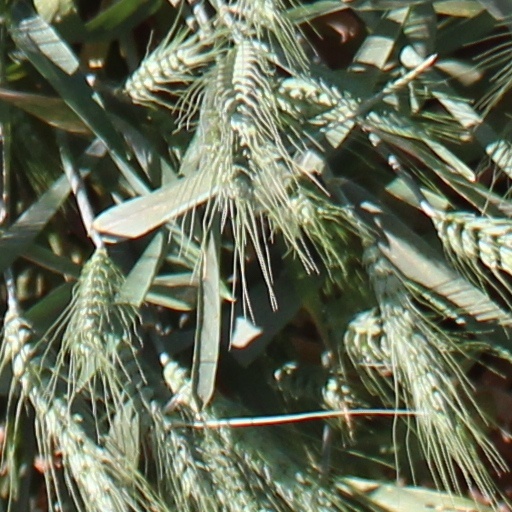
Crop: wheat